James Cammack

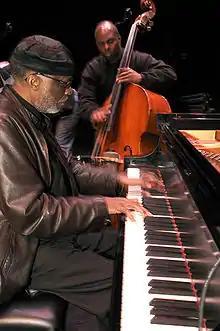
James Cammack plays double bass with pianist Ahmad Jamal in the foreground.

James Alfred Conrad Cammack Jr. (born April 15, 1956) is an American jazz bassist from Cornwall, New York.